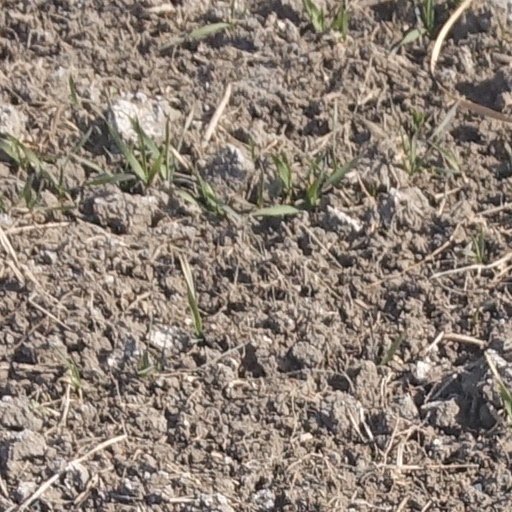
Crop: wheat